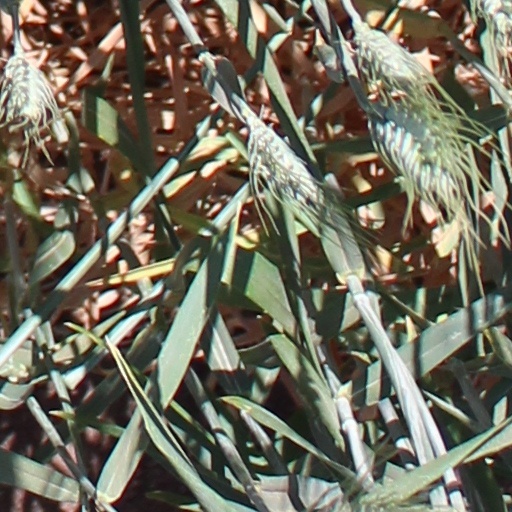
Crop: wheat